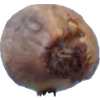
Label: onion